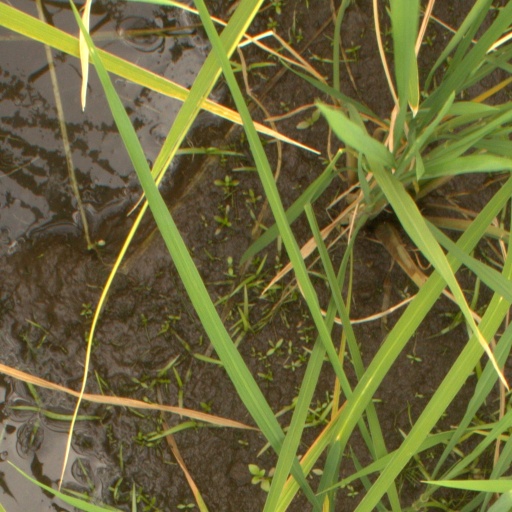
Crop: rice